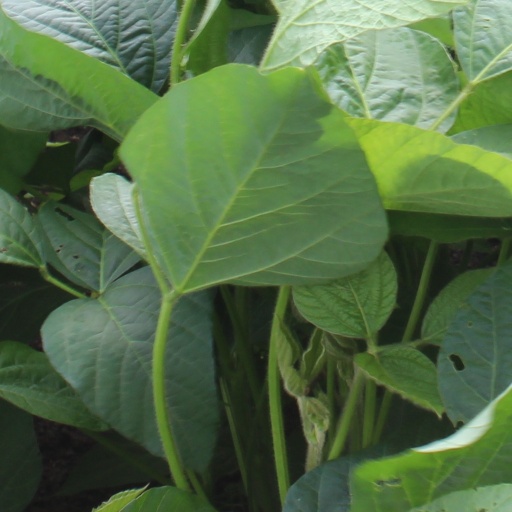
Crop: soybean